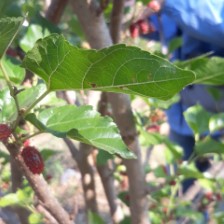
Variety: ChiangMai60